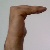
The image shows a hand gesture representing a space in Indian Sign Language.